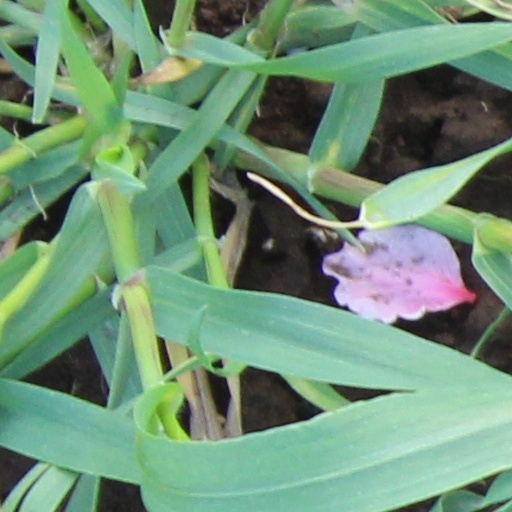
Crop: wheat